Korbel Champagne Cellars

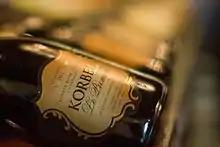
Korbel Champagne on a shelf at the Korbel Champagne Cellars

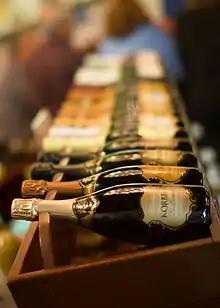
Korbel Champagne on a shelf at the Korbel Champagne Cellars

Korbel has followed regulations regarding use of the word “champagne” on wines made in and marketed in the United States, specifically regulations established by the U.S. Department of Treasury in the 1930s. These regulations allow U.S. producers to use names of geographical significance that also designate a class or type of wine. Such names – like champagne, sherry and port – are called semi-generics, and may be used on labels only in direct conjunction with an appropriate appellation of origin (place in the United States where the grapes were grown) and only on wines that conform to the standard of identity for that class or type. In 2006, all 27 EU-member countries, including France, signed the Bilateral U.S.-EC Trade Agreement on Wine reaffirming this right. This Agreement takes the laws of all involved nations into account, halts the development and use of new brands with semi-generic terms by U.S. wineries, while protecting U.S. producers – such as Korbel – who have made substantial long-term investments in trademarks, brand names and marketing of their products.